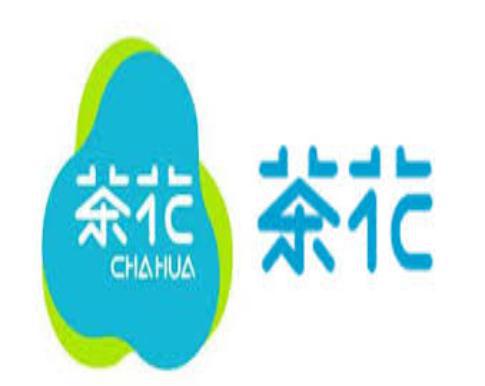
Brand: chahua
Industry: Necessities